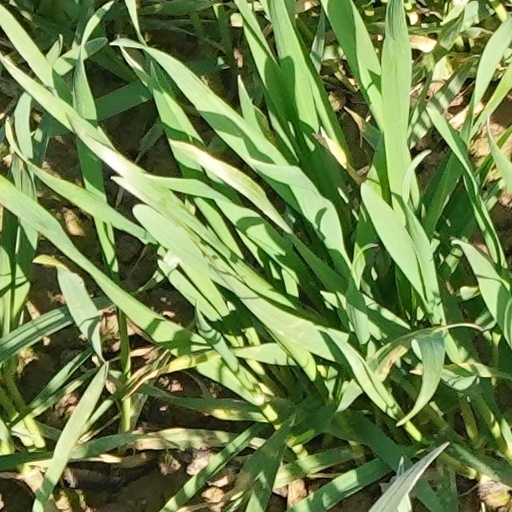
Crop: wheat